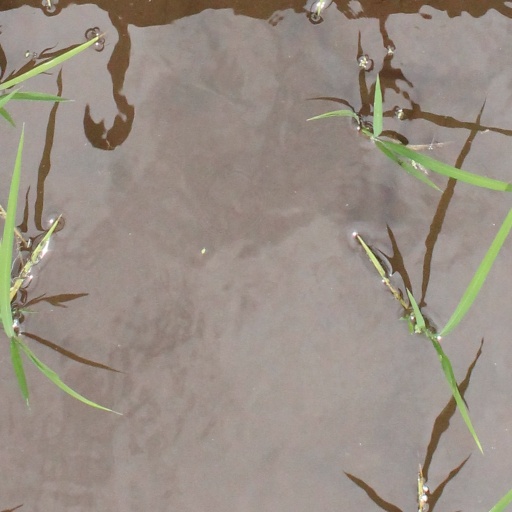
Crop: rice